Mentorship

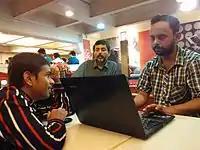
A senior editor mentors a junior editor.

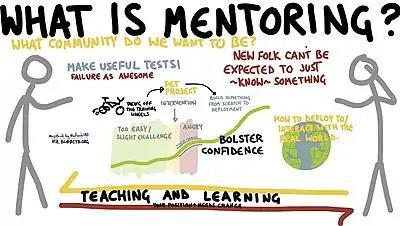
Some elements of mentoring

Formal mentoring relationships are set up by an administrative unit or office in a company or organization, which solicits and recruits qualified individuals who are willing to mentor, provides training to the mentors, and helps to match the mentors with a person in need of mentoring. While formal mentoring systems contain numerous structural and guidance elements, they usually allow the mentor and mentee to have an active role in choosing who they want to work with. Formal mentoring programs that simply assign mentors to mentees without allowing input from these individuals have not performed well. Even though a mentor and a mentee may seem perfectly matched "on paper", in practice, they may have different working or learning styles. As such, giving the mentor and the mentee the opportunity to help select who they want to work with is a widely used approach. For example, youth mentoring programs assign at-risk children or youth who lack role models and sponsors to mentors who act as role models and sponsors.